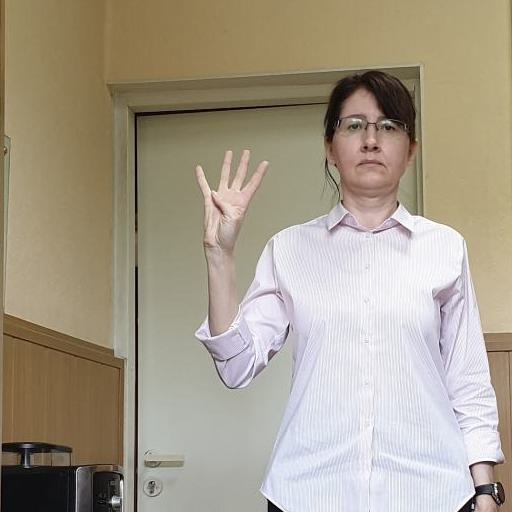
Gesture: four